Watsons Bay

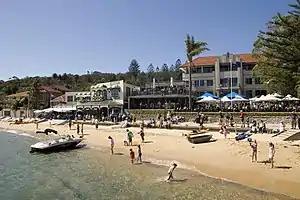
Watsons Bay, NSW

Watsons Bay is a mostly residential area with some recreational areas and beaches, including Camp Cove and a legal nude beach located at Lady Bay. Some restaurants, cafes and a hotel are located here. The coastal walk with ocean views of the Gap along South Head make Watsons Bay a popular tourist attraction in Sydney. The Sydney Harbour Pilot Boat Station was located on the bay, and the naval training base HMAS "Watson" is located nearby at South Head.